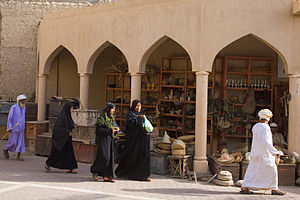
Oman / Samfund / Familie
Kvinder og mænd i Nizwa.
Oman er et land beliggende i det østlige hjørne af den Arabiske Halvø. Oman grænser til de Forenede Arabiske Emirater i nordvest, Saudi-Arabien i vest og Yemen i sydvest og har en lang kyst mod det Arabiske Hav i øst og Omanbugten i nordøst. Landet er et enevælde, som stort set alene regeres af en sultan.